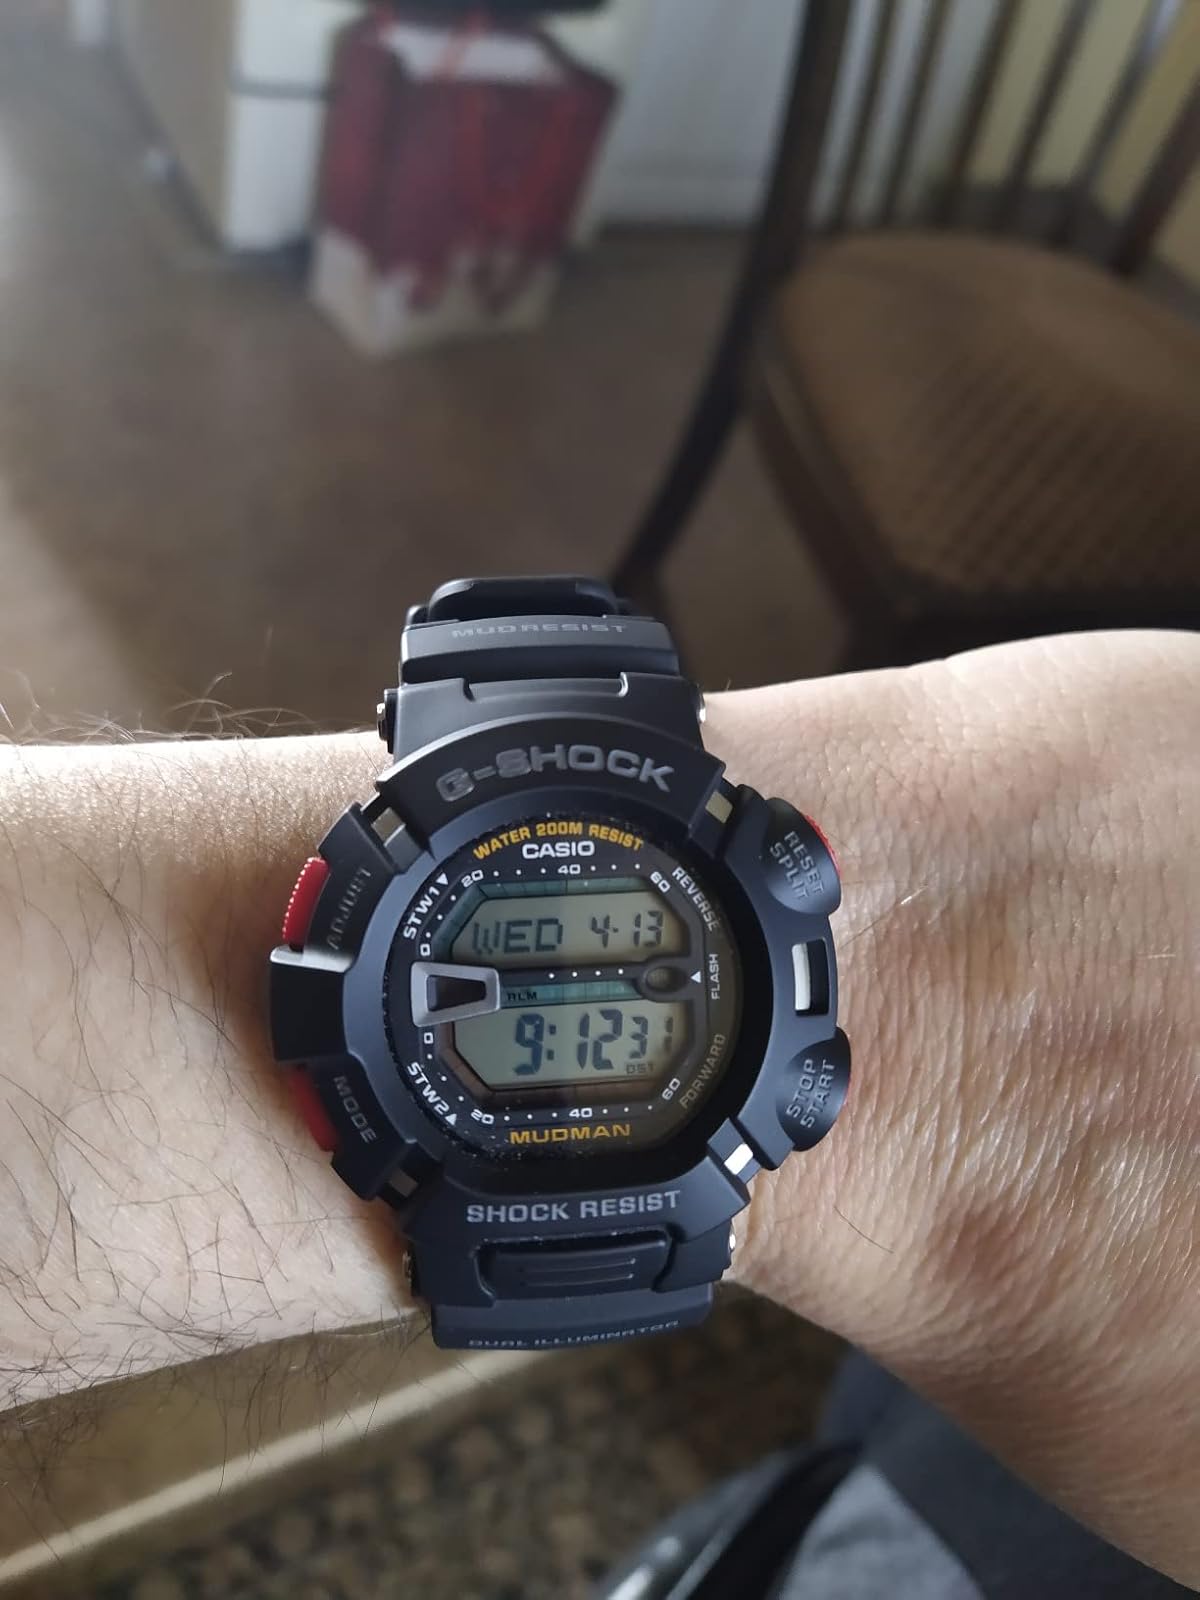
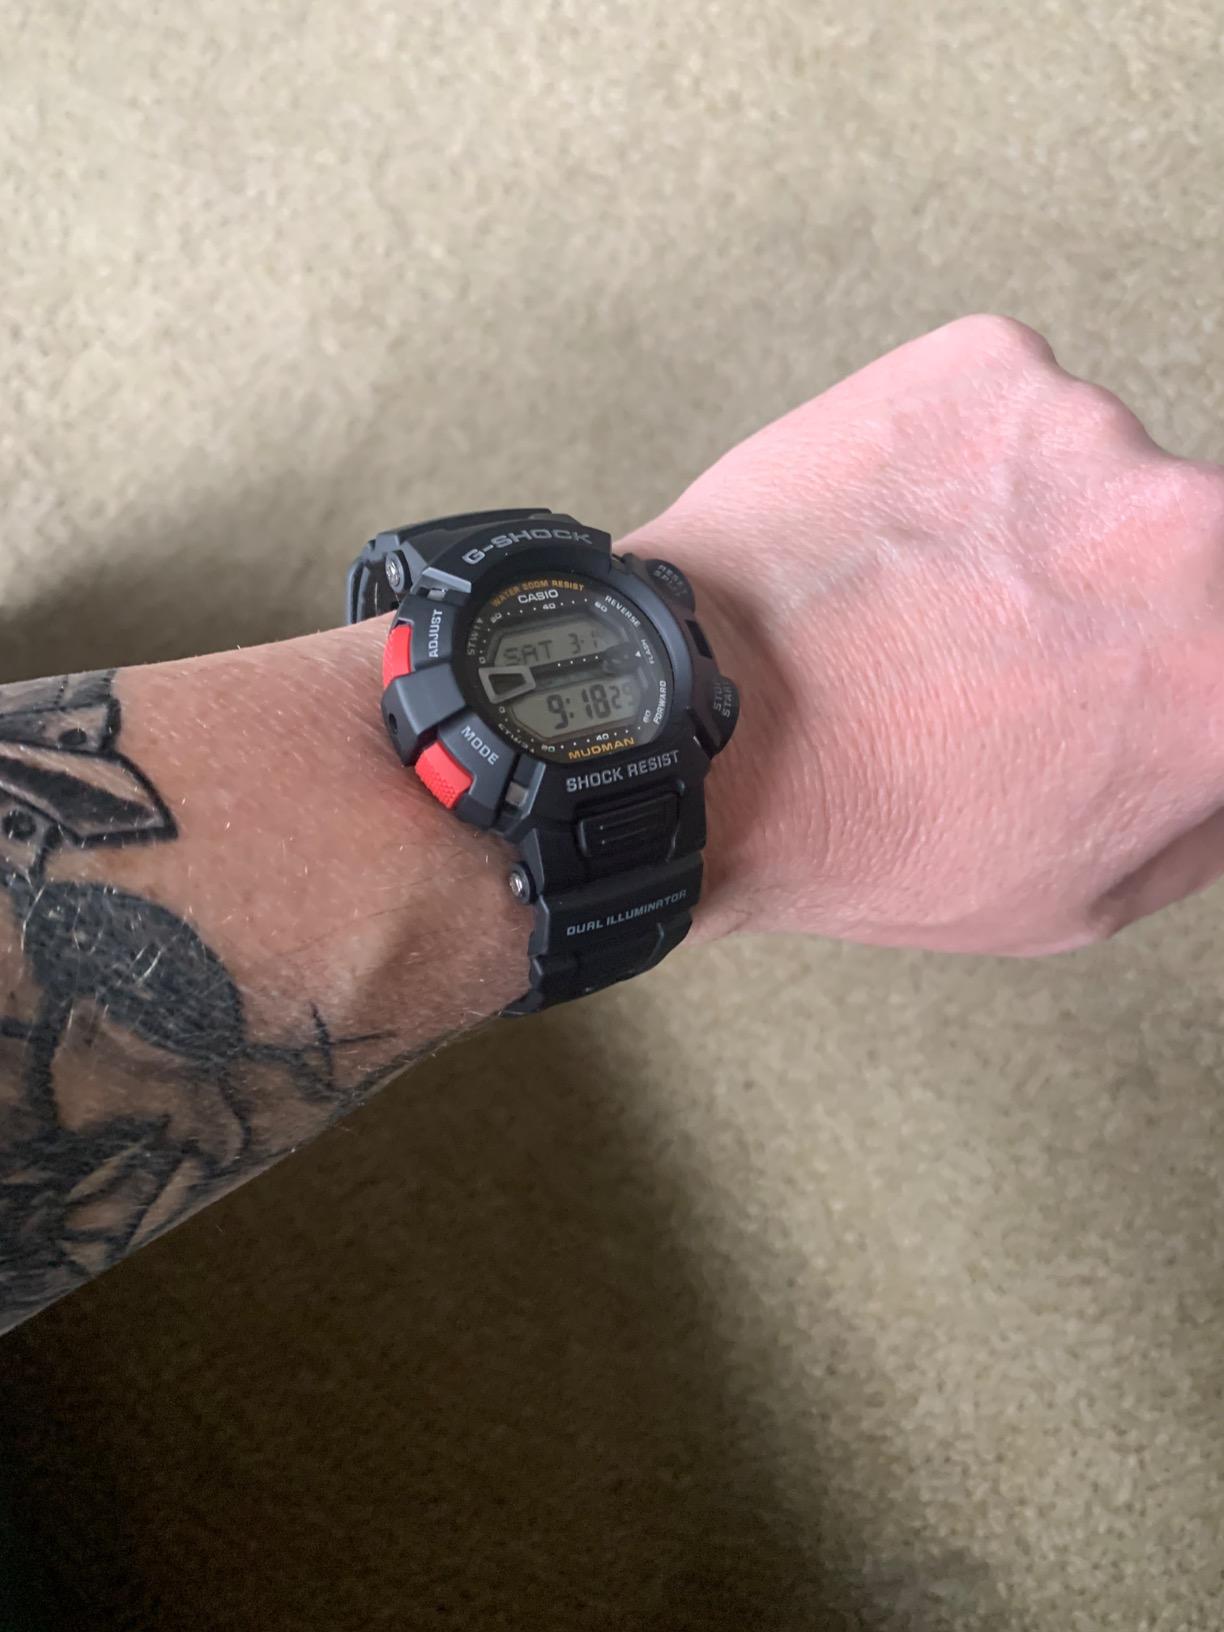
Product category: accessories_watch
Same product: yes